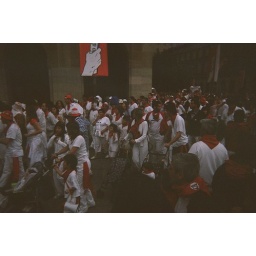
People, people everywhere, in white and red all with dark hair.